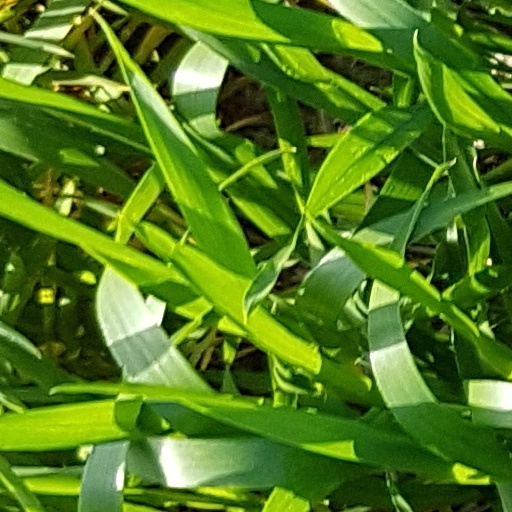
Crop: wheat